University of Calcutta

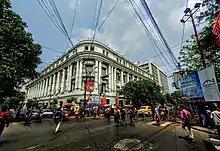
The University of Calcutta building on College Street

Before the partition of India, twenty-seven colleges from East Bengal (now Bangladesh) were affiliated with the university. The Government of West Bengal passed the Calcutta University Act of 1951, which substituted the earlier act of 1904 and ensured a democratic structure for the university. The West Bengal Secondary Education Act was passed in the same year, linking the university with the school leaving examination. Gradually, the requirements of the university grew, and the Senate House was becoming incapable of handling them. After the centenary of Calcutta University, the building was demolished to make space for a more utilitarian building. In 1957, the university's centenary year, it received a grant of from the University Grants Commission, which aided with the construction of the Centenary Building on the College Street campus and the Law College Building on Hazra Road campus. The Economics Department got its own building in 1958 near Barrackpore Trunk Road. In 1965, the Goenka Hospital Diagnostic Research Centre for the University College of Medicine was opened as the university health service. Until 1960, Senate House was one of the city's most prominent landmarks.